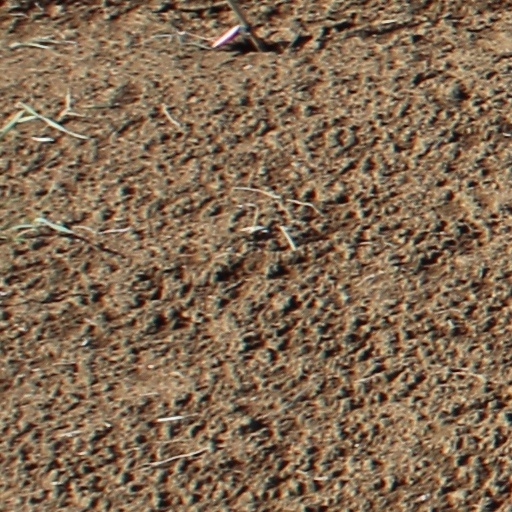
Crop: wheat